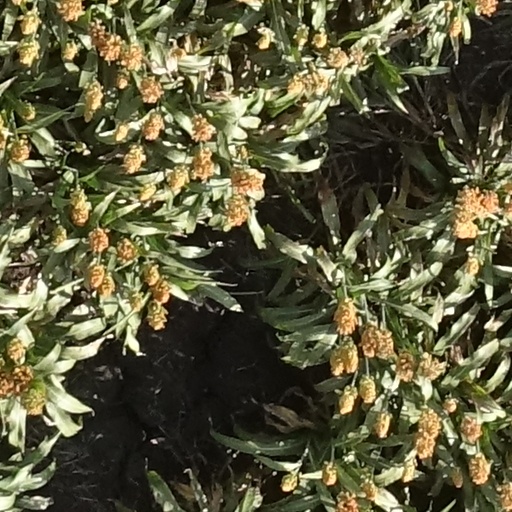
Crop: sorghum